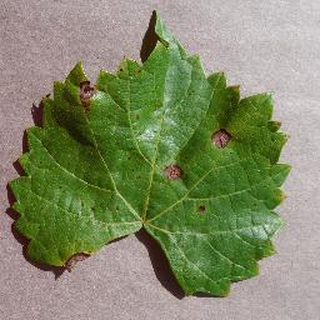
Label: grape_black_rot